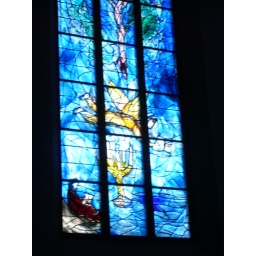
Exquisite stained glass windows designed by Chagal are the trademark of St. Stephan's.